Frank Taylor (journalist)

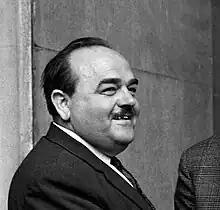

John Frederick "Frank" Taylor, OBE (7 December 1920 – 19 July 2002) was an English sports journalist and President of AIPS in 1973–1977 and 1981–1993. He was also President and former of UEPS – biggest continental section of AIPS.